Bismarck, North Dakota

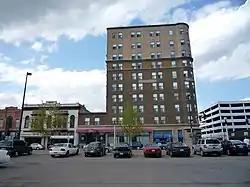
Downtown Bismarck: Patterson Place (built in 1911 as the McKenzie Hotel) was the tallest building in the state until construction of the capitol building. Originally operated as a luxury hotel, it has been adapted for senior housing and a retail restaurant.

The city has developed around downtown Bismarck, the center of historic development. It is distinctive because the city's major shopping center, Kirkwood Mall, is in the city center rather than in the suburbs. Several other major retail stores are near Kirkwood Mall, which was developed near the Bismarck Event Center. The two Bismarck hospitals, CHI St. Alexius Medical Center and Sanford Health (previously Medcenter One Health Systems), are downtown. The streets are lined with small stores and restaurants.